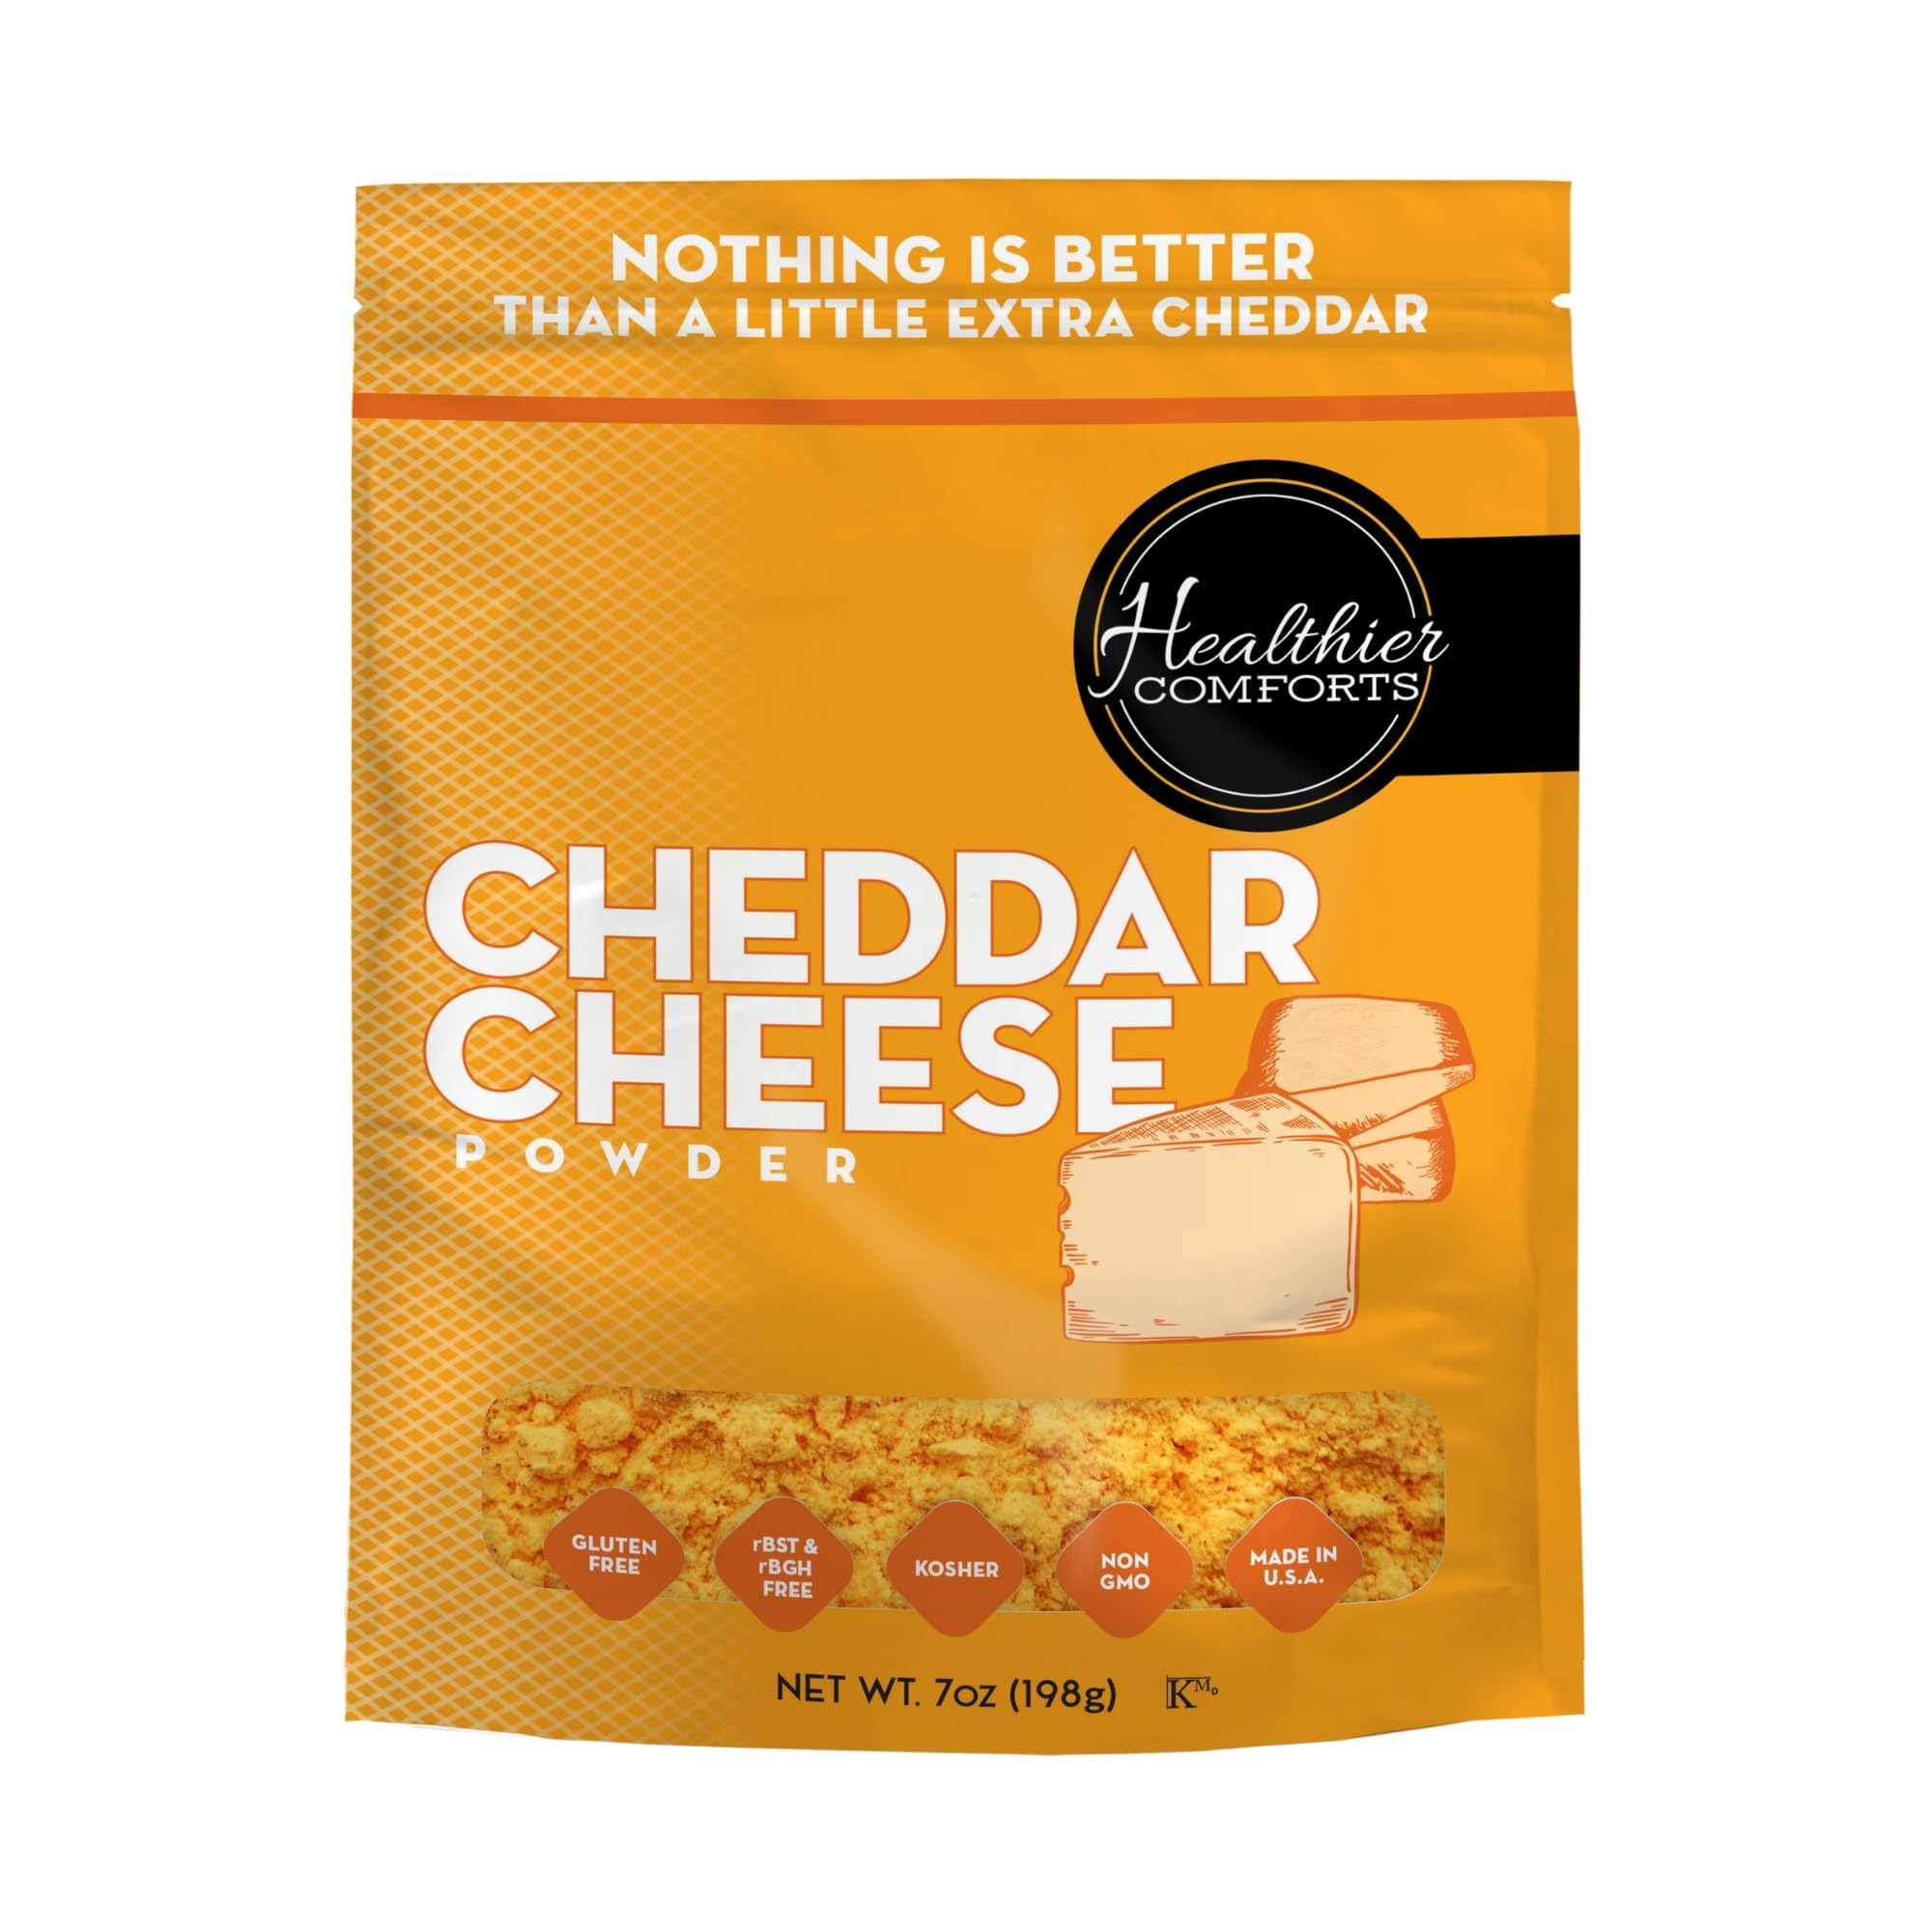
Item Name: Healthier Comforts Cheddar Cheese Powder (7 oz) | Premium Yellow Cheddar | Batch Tested Gluten Free, Kosher, No Artificial Dyes | Cheesy Goodness for Popcorn, Pasta, Fries, Mac and Cheese | Shelf Stable Seasoning (7 oz)
Bullet Point 1: PREMIUM AND QUALITY INGREDIENTS - Delicious cheddar cheese made with all-natural and high-quality ingredients you can trust! Our cheddar cheese powder is batch tested gluten free, non GMO, rBST Hormone Free, with no artificial fillers and made in the USA. This kosher cheese is perfect for you!
Bullet Point 2: AUTHENTIC CHEDDAR CHEESE FLAVOR - No artificial flavors! Experience the creamy and smooth taste of real cheddar cheese on every bite. This premium cheese brings the authentic and delicious cheddar flavor to your favorite cheese snack or recipe.
Bullet Point 3: LONG LASTING & CONVENIENT - Our powdered cheddar cheese lasts 25x longer than shredded cheese! The resealable bag keeps the powder fresh for a long time, making it perfect for emergency supplies and easy travel.
Bullet Point 4: EASY TO USE - Reconstituting the cheese powder is simple! Just mix our cheddar cheese powder with your favorite liquid and adjust for the perfect thickness or creaminess. Want a delicious cheese sauce? Mix 4 tbsp butter, 1 cup of milk, 4 tbsp flour, salt, and pepper! There is nothing better than a healthy and cheesy taste.
Bullet Point 5: PERFECT FOR SNACKS AND COOKING - Sprinkle it over popcorn, mix into sauces, or blend with butter, milk, or sour cream for a creamy cheese dip. Our cheddar cheese powder is perfect for gluten free mac and cheese, nachos, pasta, baked breads, casseroles, vegetables, and more.
Product Description: Healthier Comforts Premium Cheddar Cheese Powder brings authentic cheddar cheese flavor to your favorite recipes and snacks with convenience and versatility. Made from high-quality ingredients, this non refrigerated cheese is perfect for adding a cheesy touch to your cooking, snacking, and more. Made in the USA with no fillers or artificial additives, Non GMO, batch tested Gluten Free and Kosher, our powdered cheddar cheese delivers a smooth, rich cheddar taste every time.
Value: 7.0
Unit: Ounce

Price: 13.5